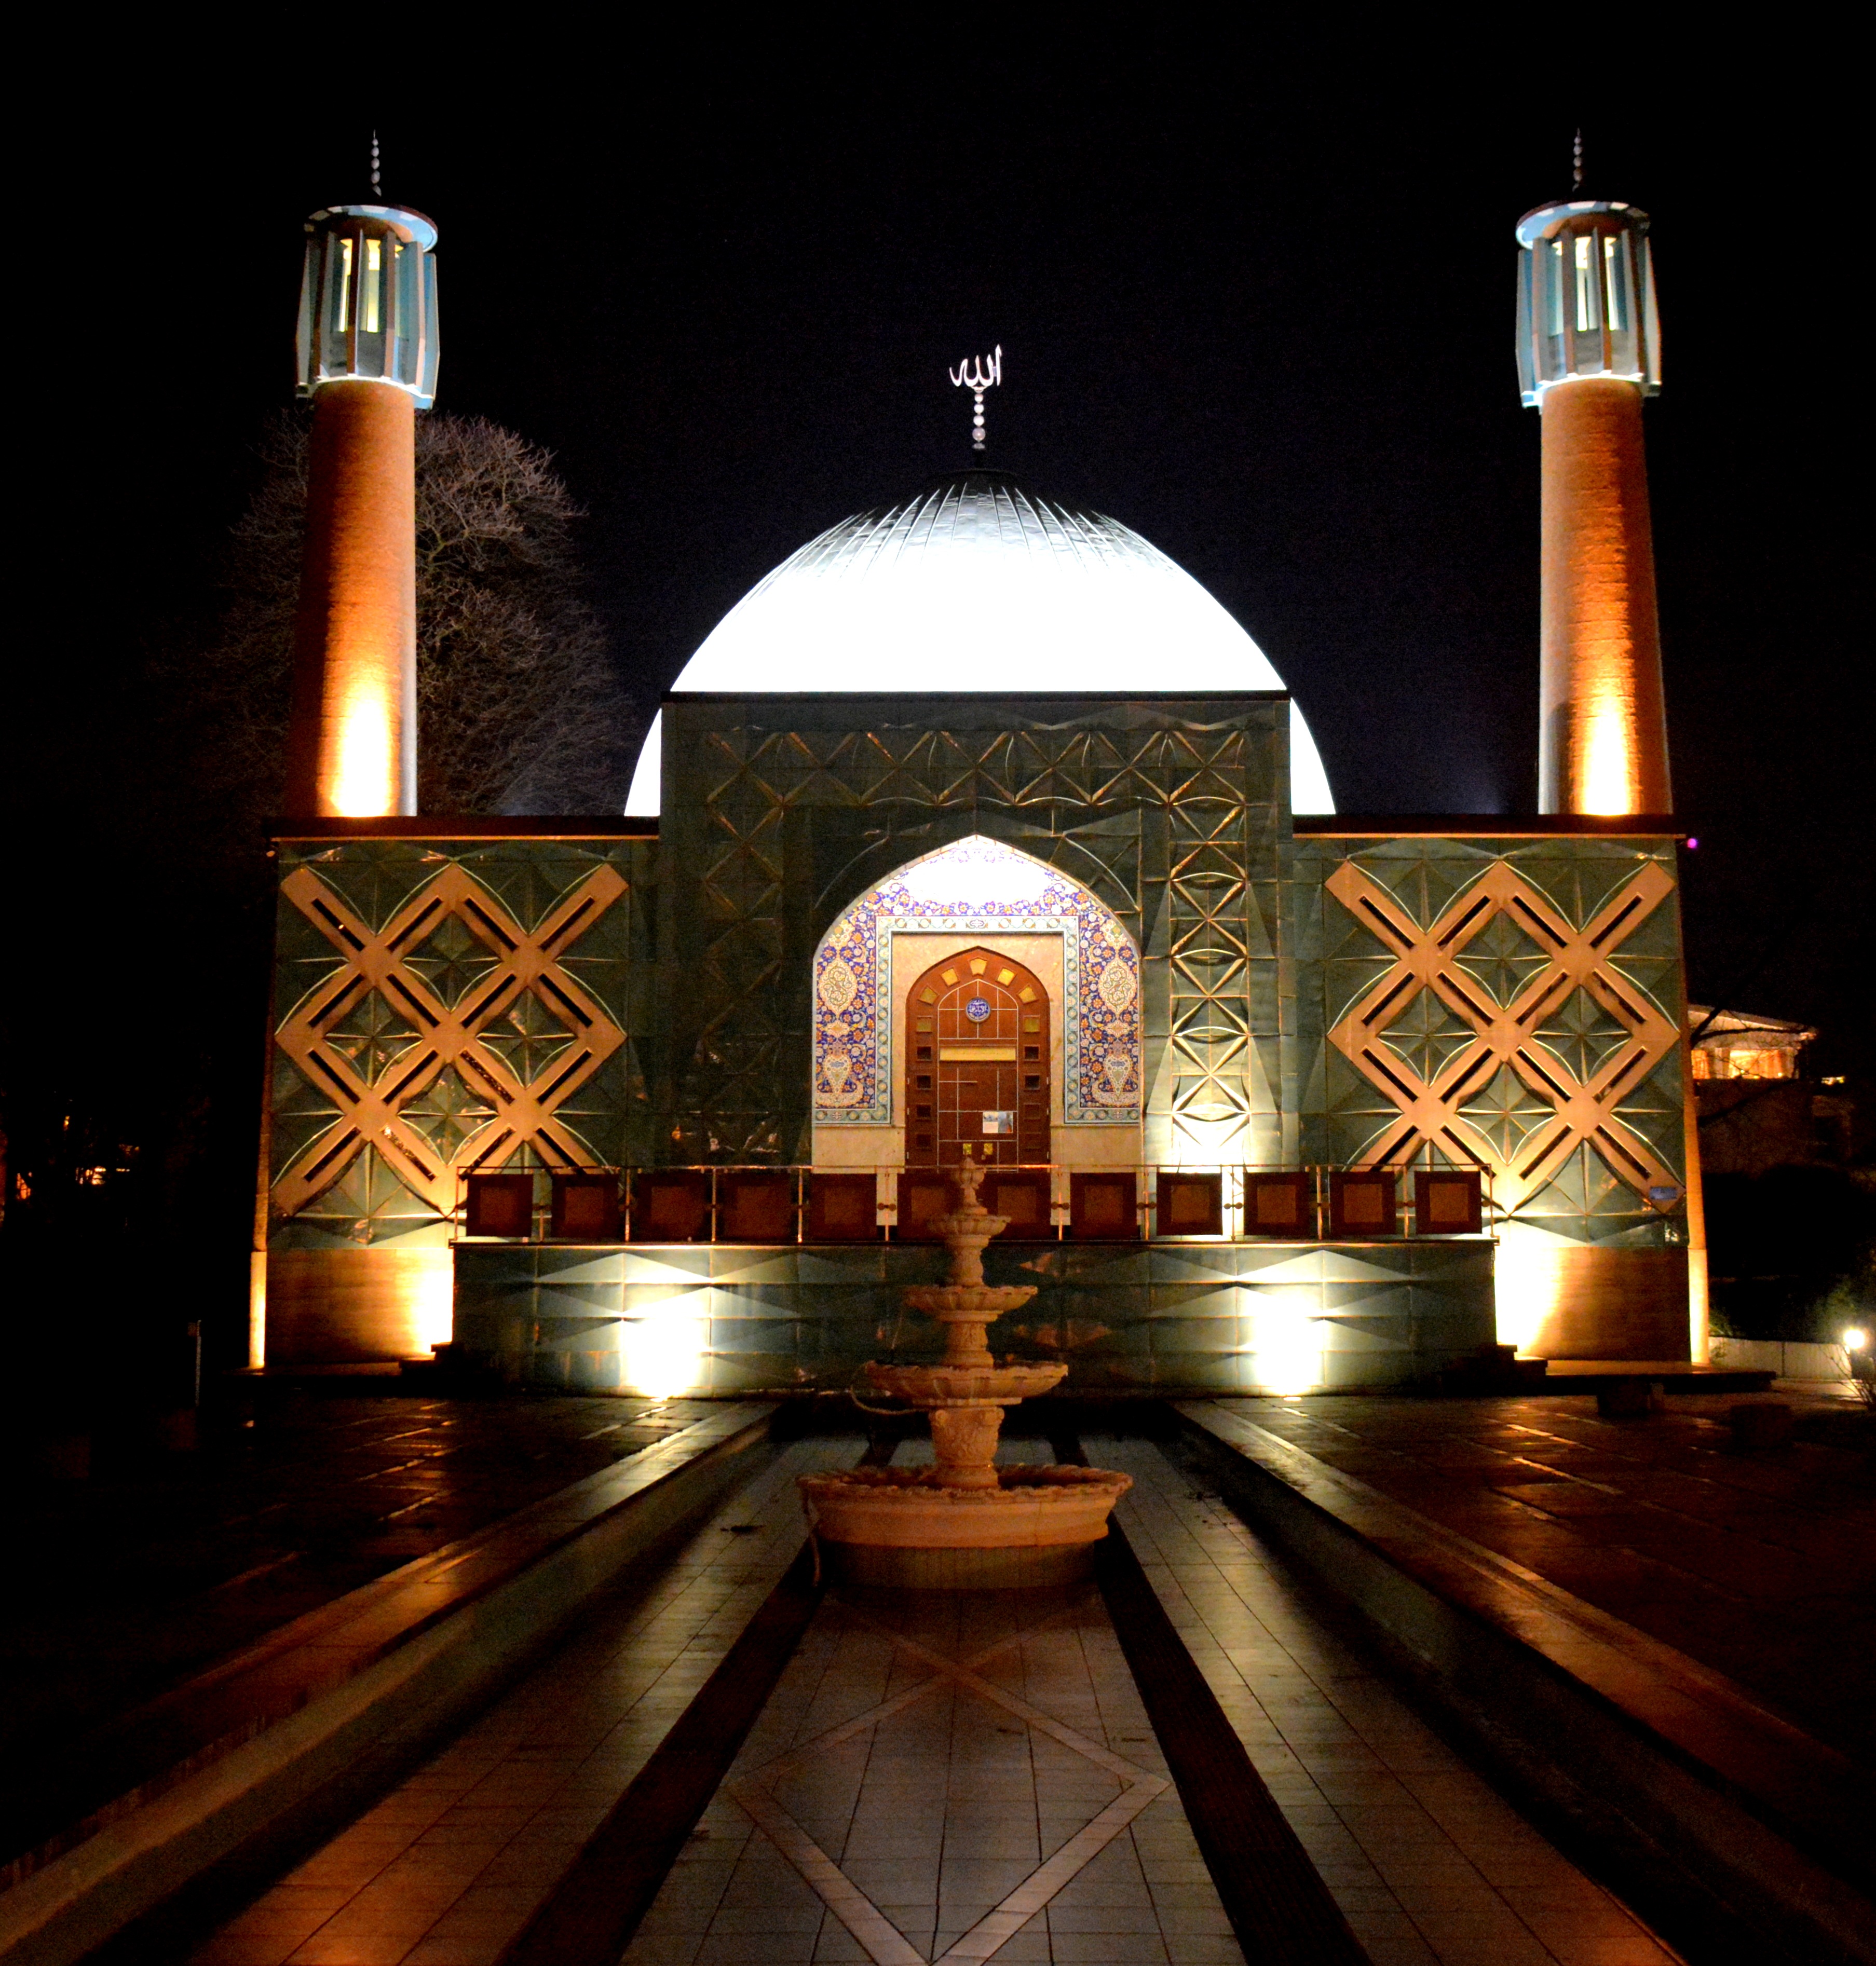
light, night, evening, tower, cathedral, chapel, lighting, place of worship, mosque, islam, iran, hamburg, blue mosque, on the alster